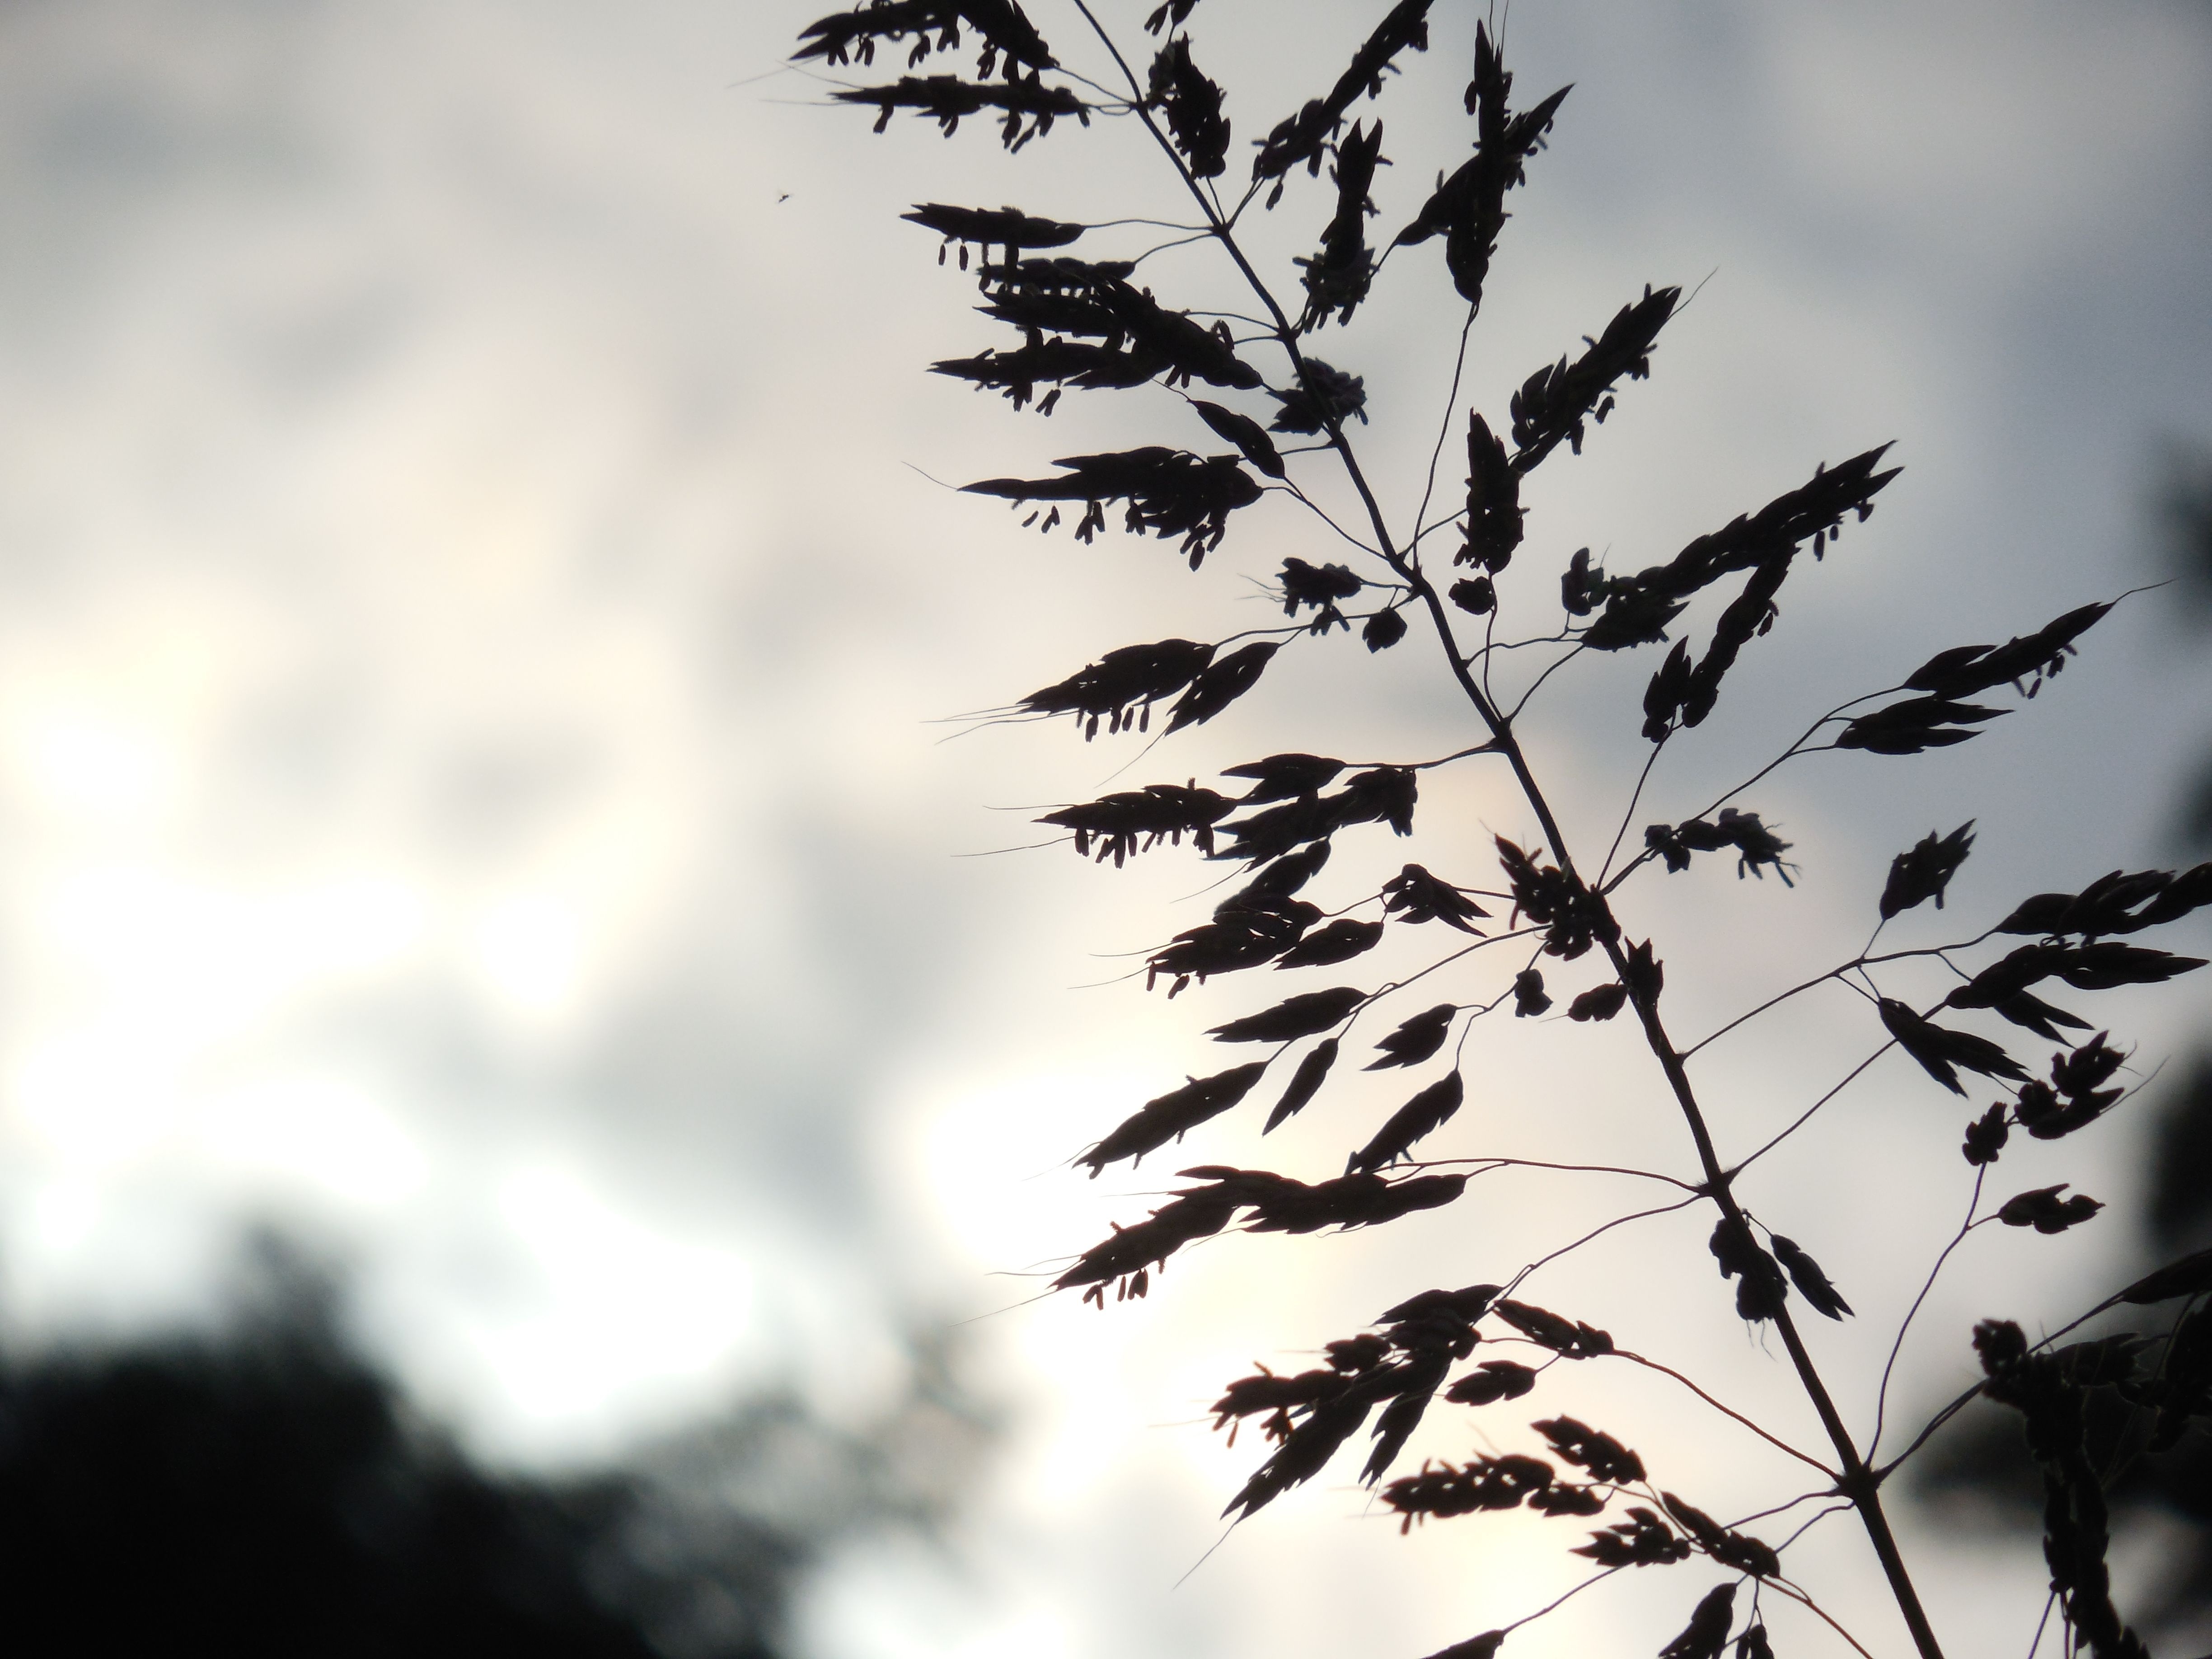
landscape, tree, nature, grass, outdoor, branch, silhouette, outline, black and white, plant, sky, white, field, meadow, sunlight, cloudy, rain, leaf, flower, summer, dark, environment, foliage, line, natural, autumn, storm, black, monochrome, season, skies, clouds, design, monochrome photography, grass isolated, grass background, grass family, plant stem, woody plant